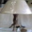
Label: lamp